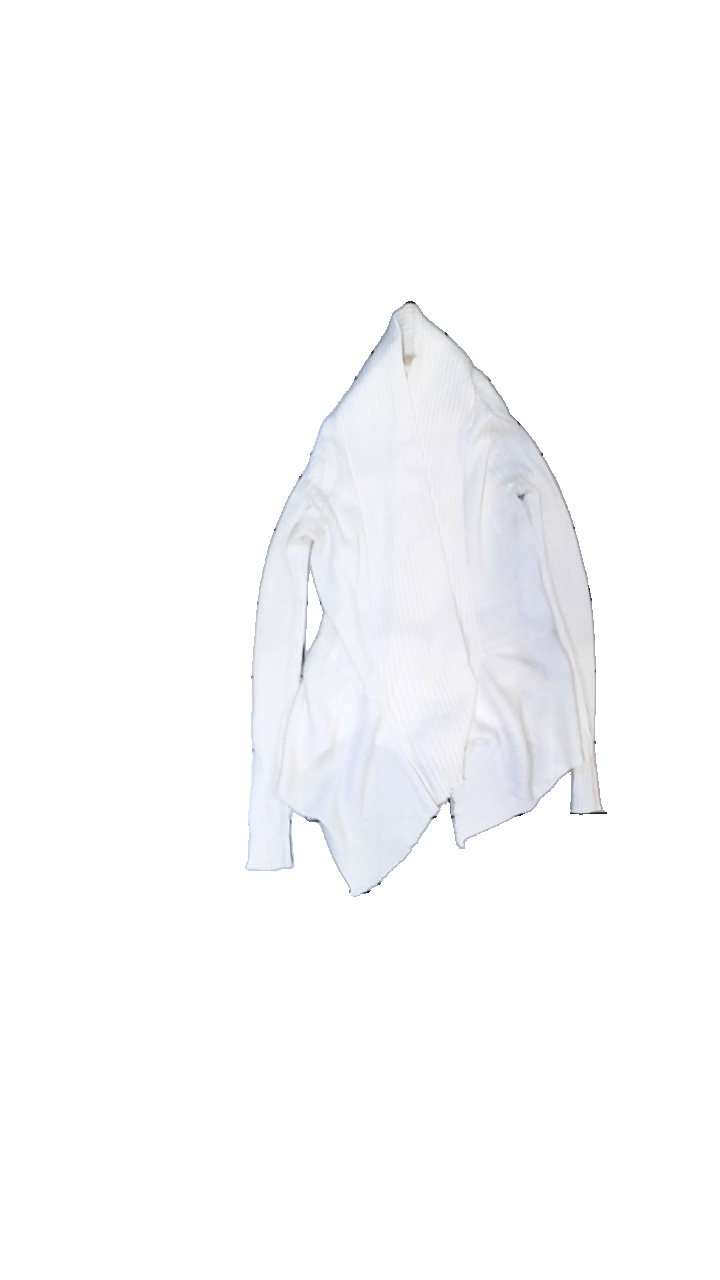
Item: Cardigan (Ladies)
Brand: Esprit
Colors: White
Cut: Regular, Loose
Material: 57% polyester, 43% viscose
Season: All
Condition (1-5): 3
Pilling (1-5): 4
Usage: Reuse
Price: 50-100